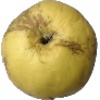
Label: Apple Golden 1